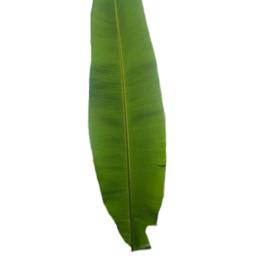
Label: MALBHOG LEAF